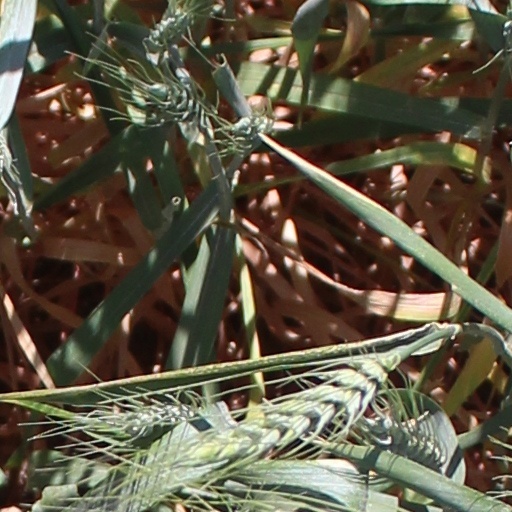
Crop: wheat